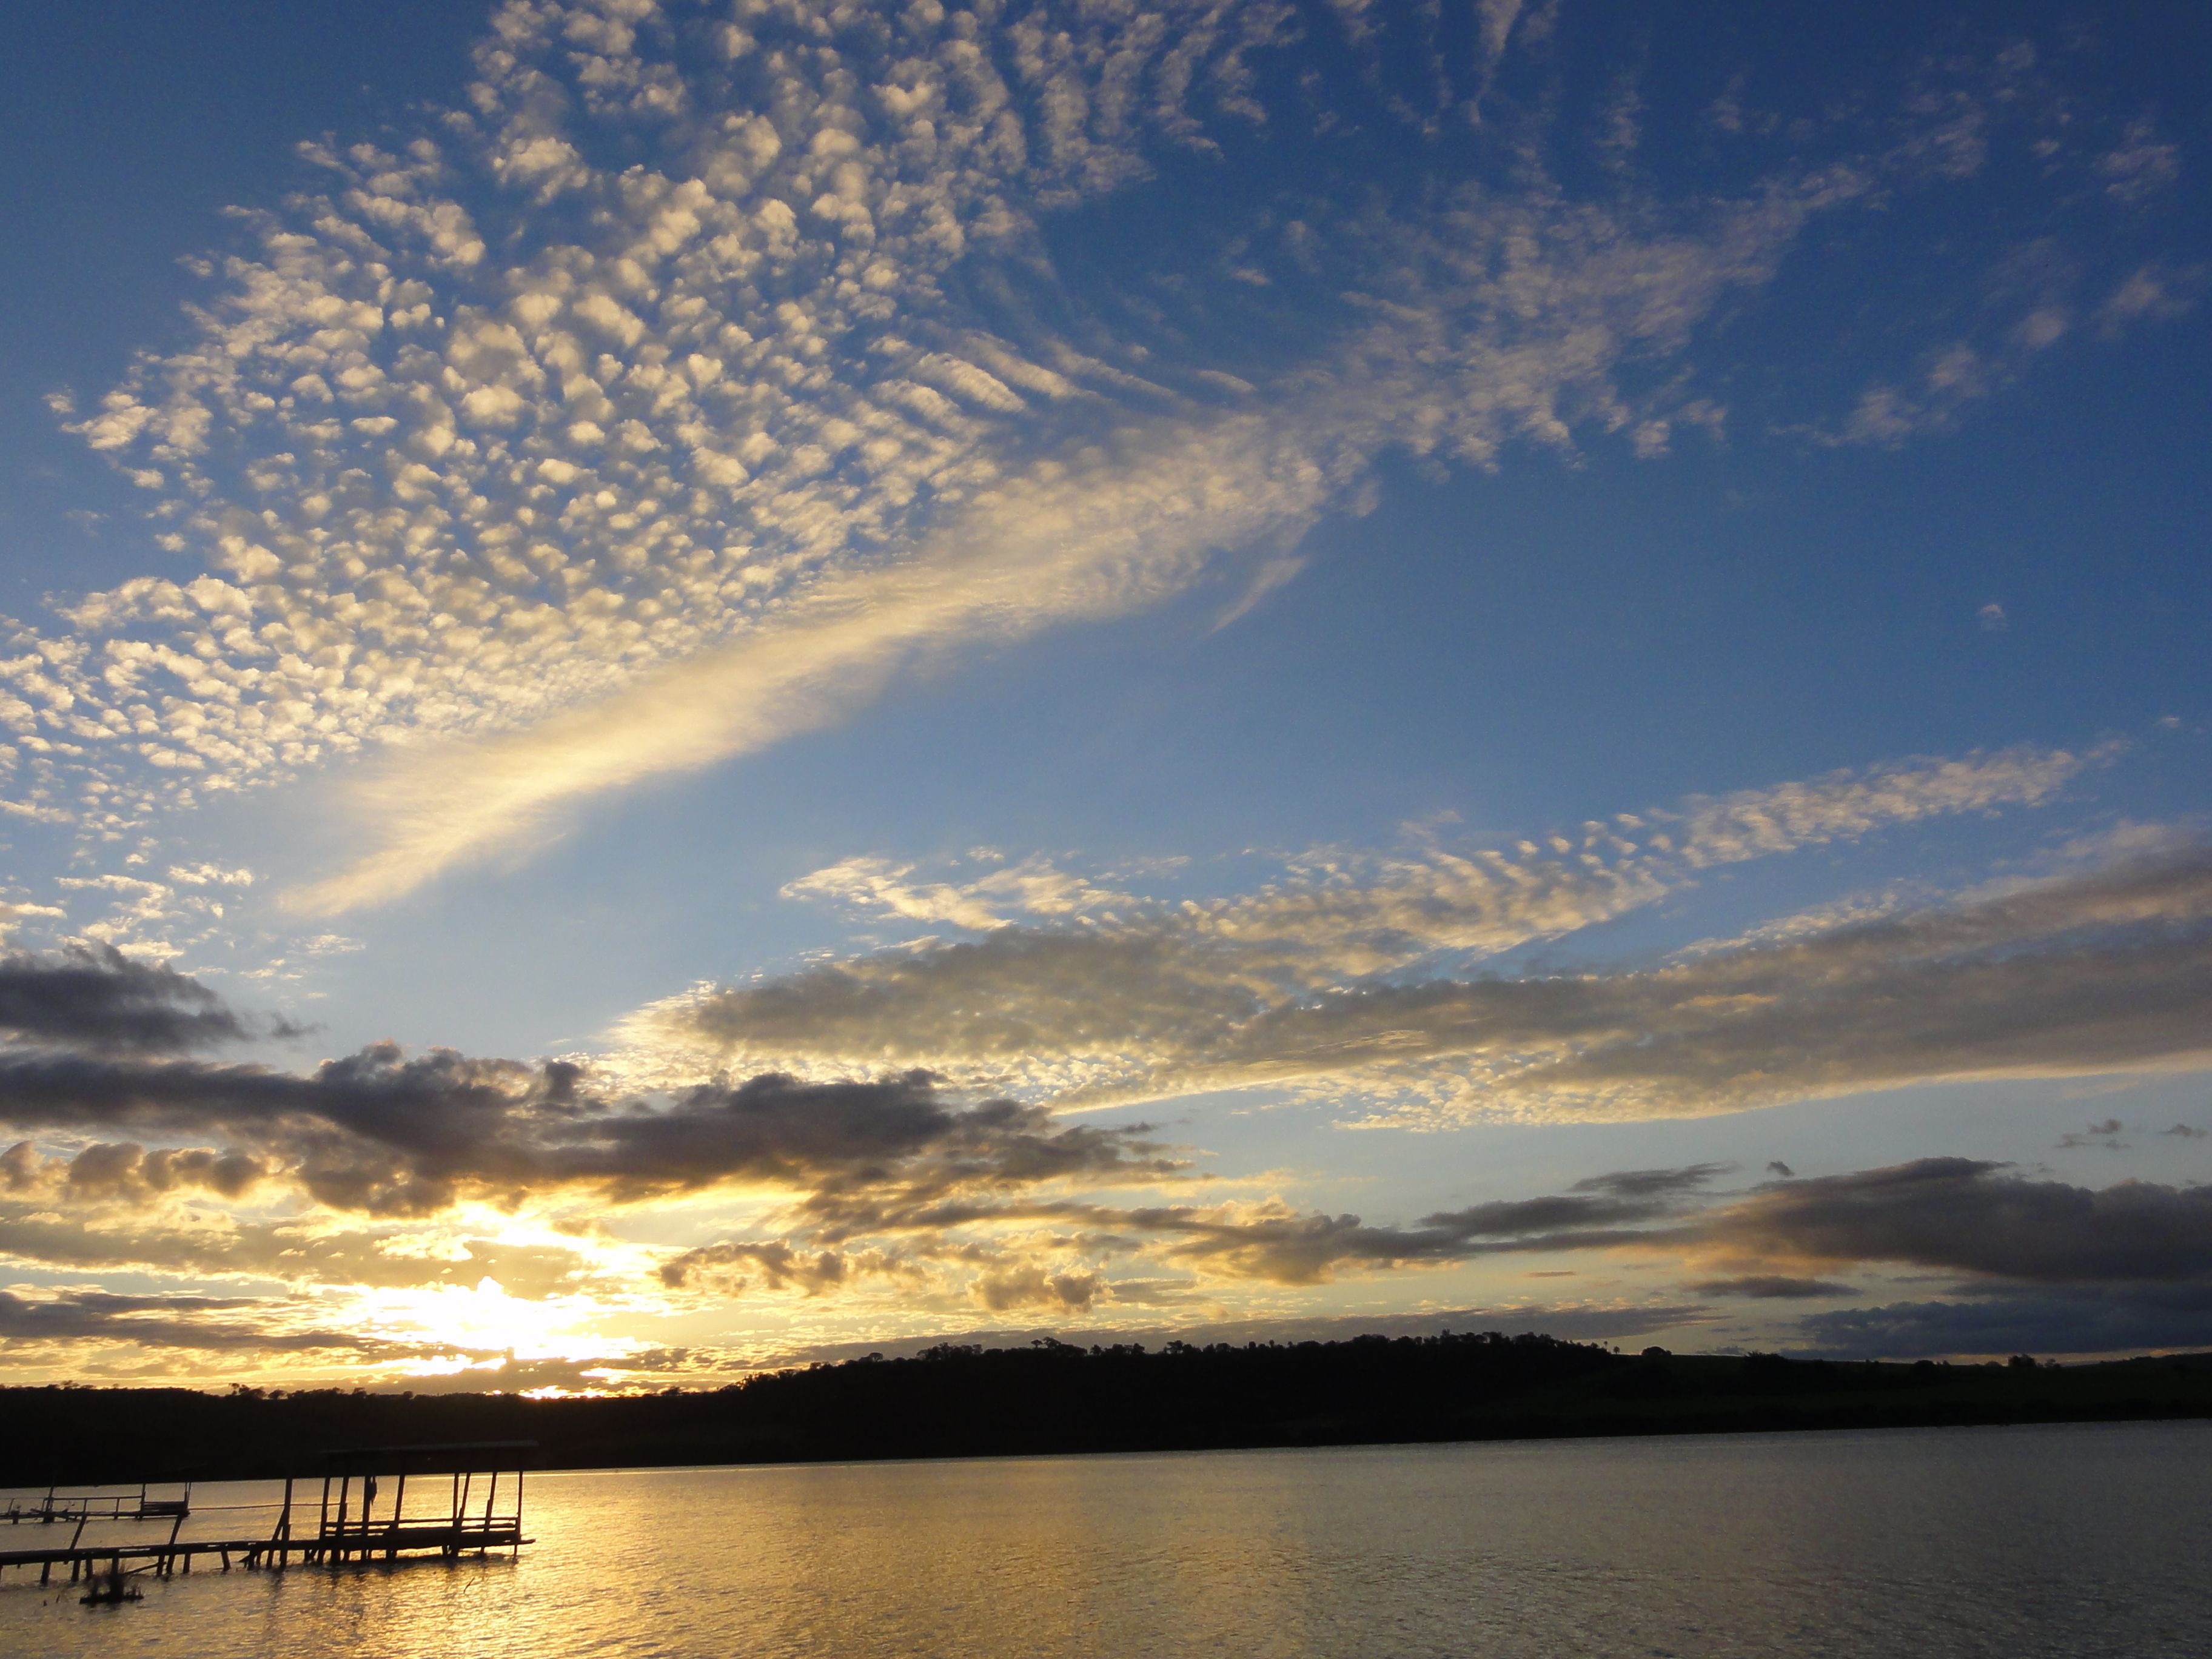
sea, horizon, cloud, sky, sunrise, sunset, sunlight, morning, lake, dawn, dusk, evening, reflection, peace, bay, rio, loch, afterglow